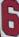
Number: 6